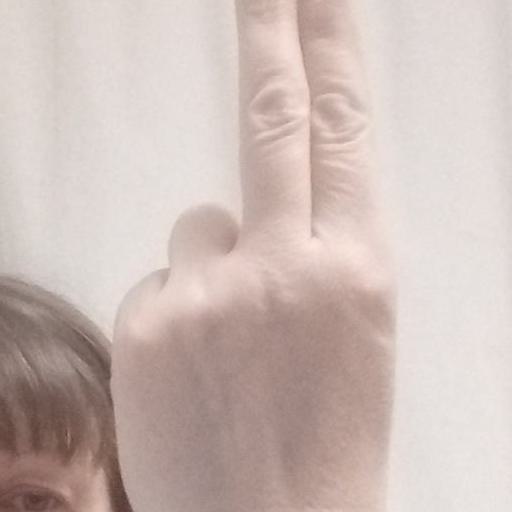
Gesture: two_up_inverted